Cheshire Rugby Football Union

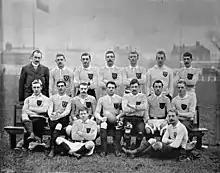
Cheshire team of 1894

The Cheshire RFU currently helps run the following club competitions for club sides based in Cheshire, parts of Merseyside and Manchester, and the Isle of Man: